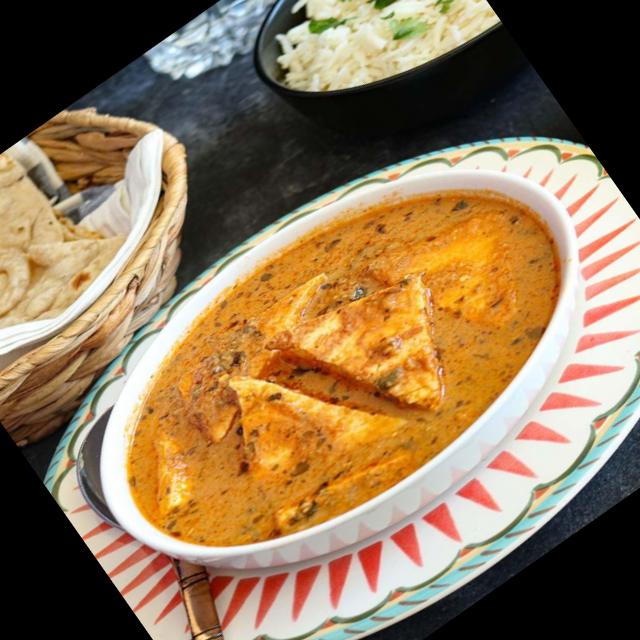
Dish: chapati